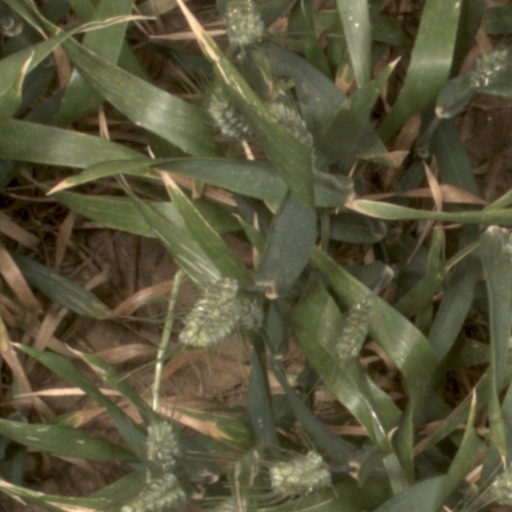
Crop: wheat